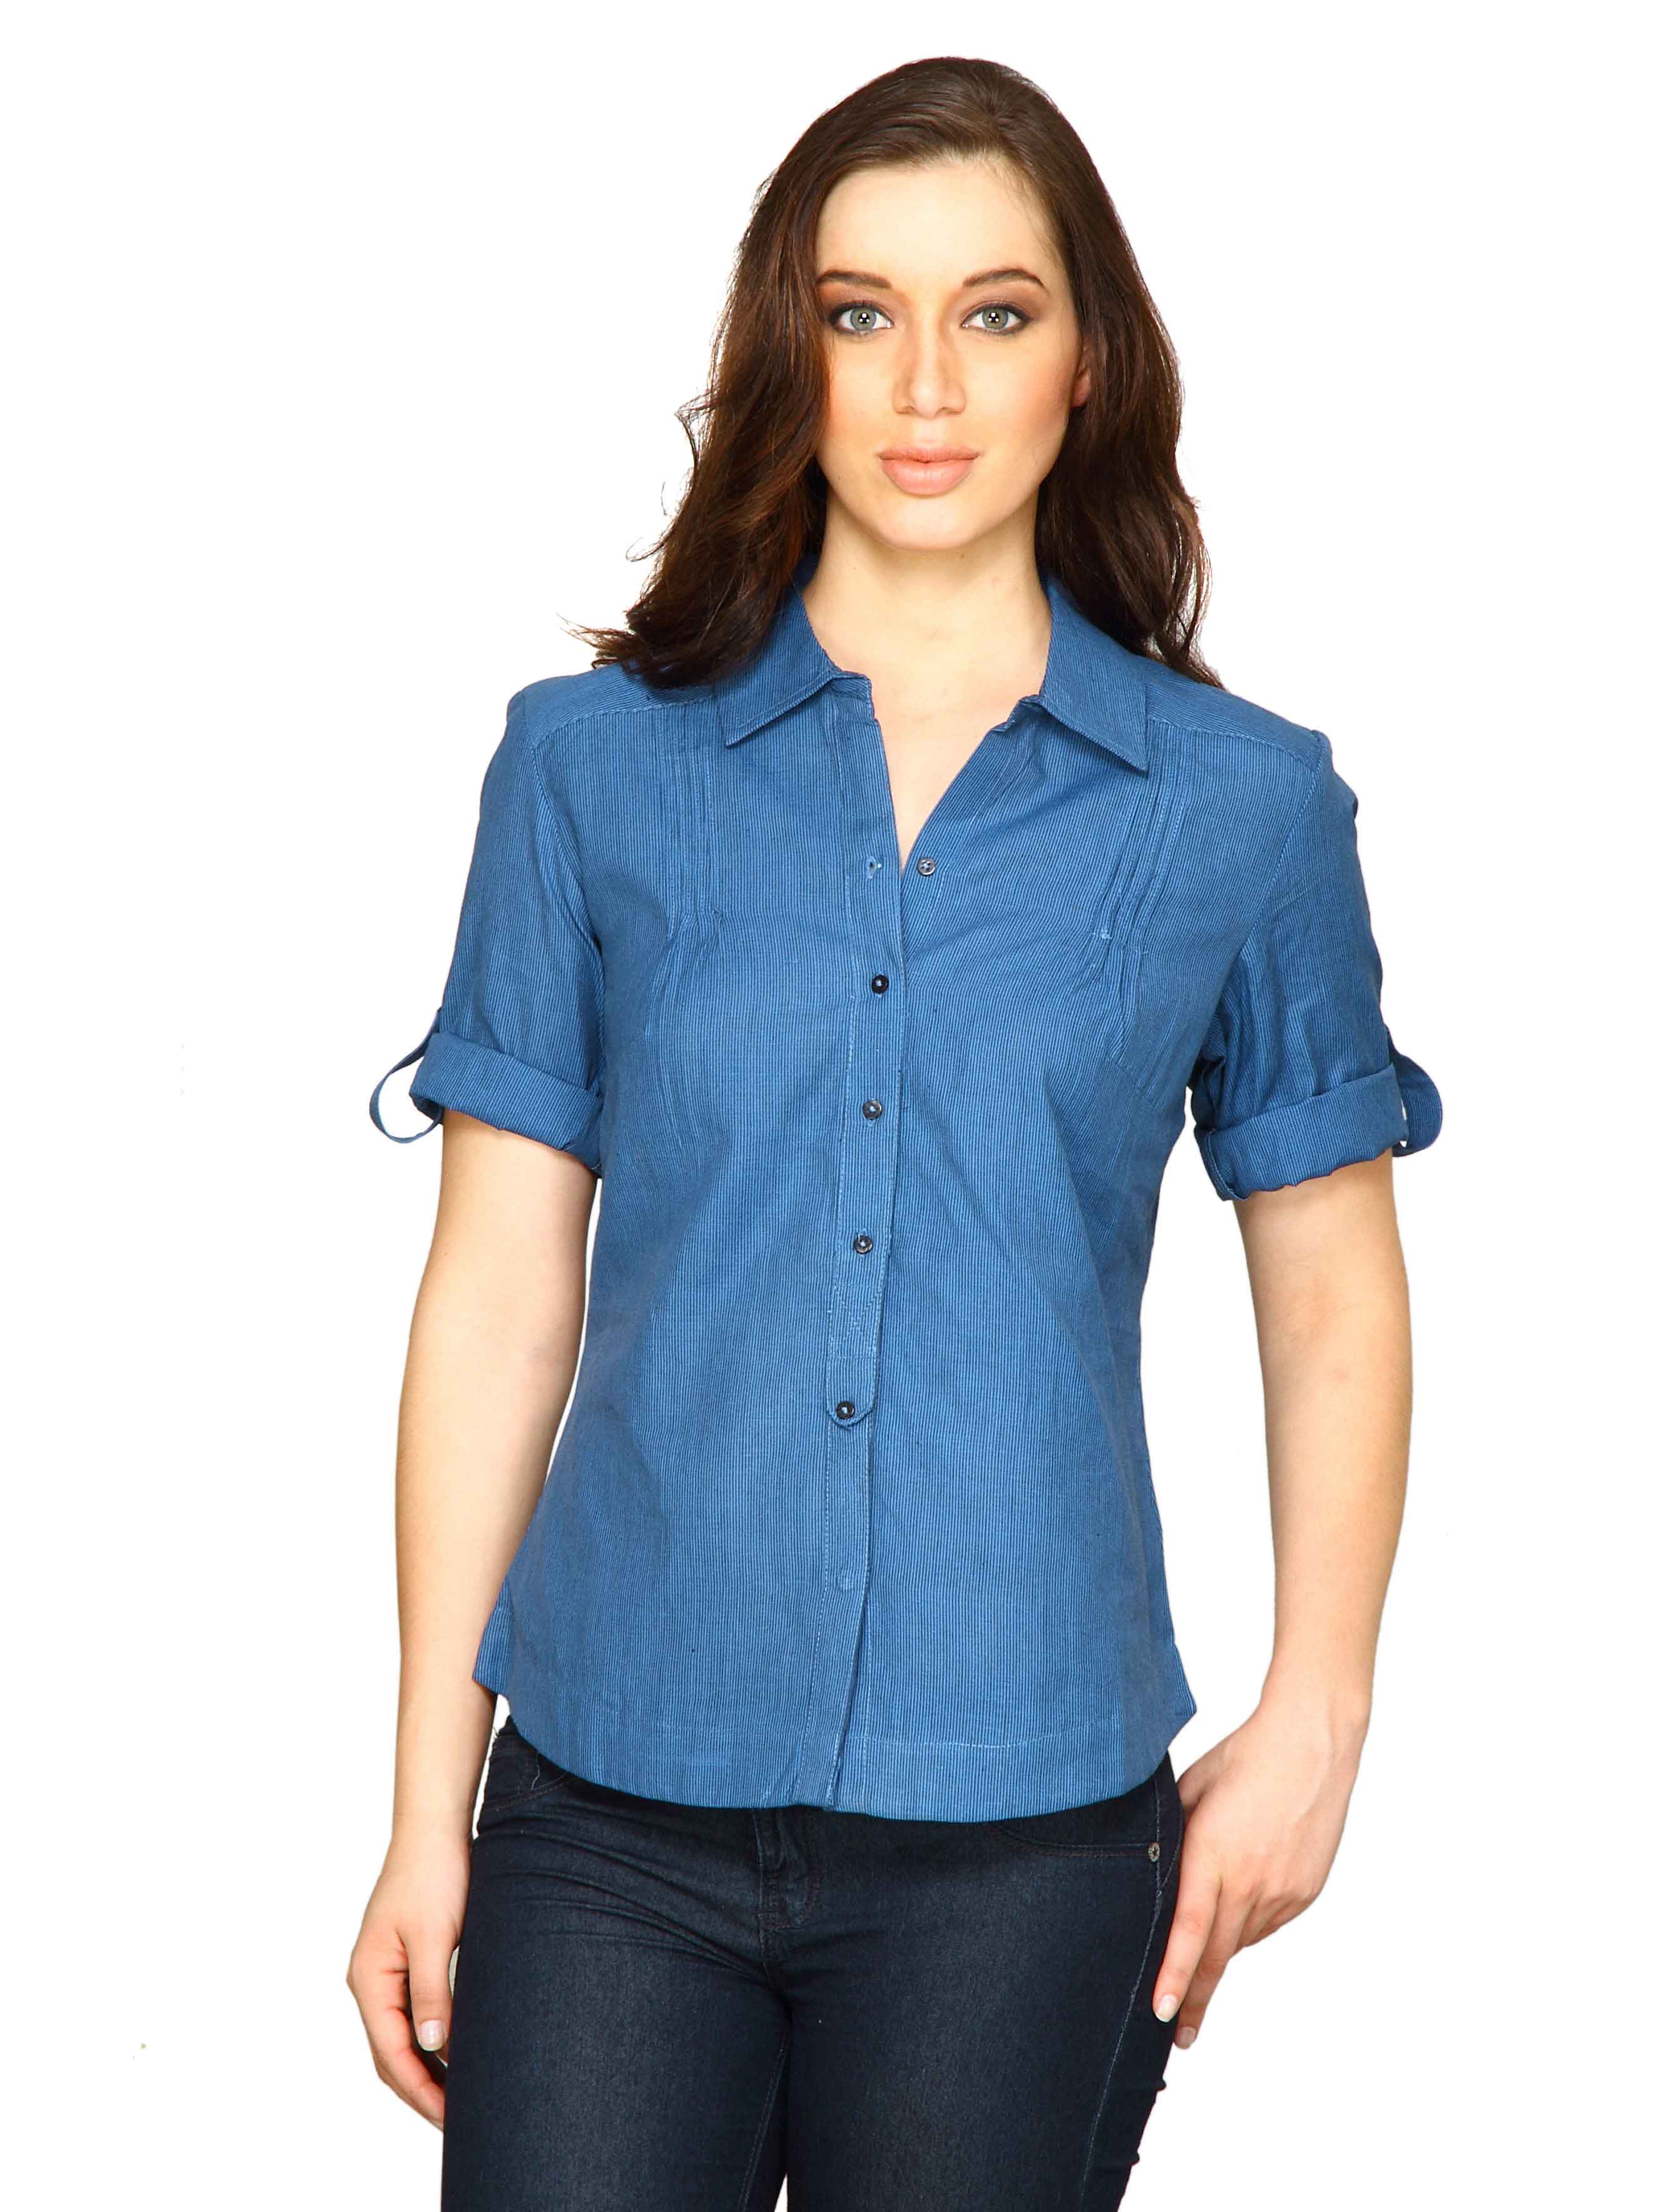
Scullers For Her Women Wow Woven Navy Blue Tops
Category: Apparel / Topwear / Shirts
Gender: Women
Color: Blue
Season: Fall 2011
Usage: Casual